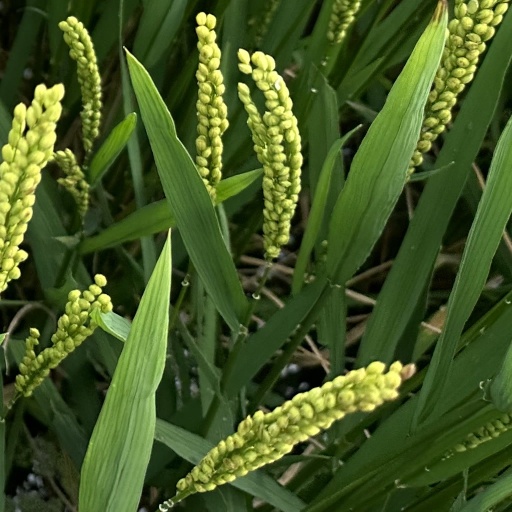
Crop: rice